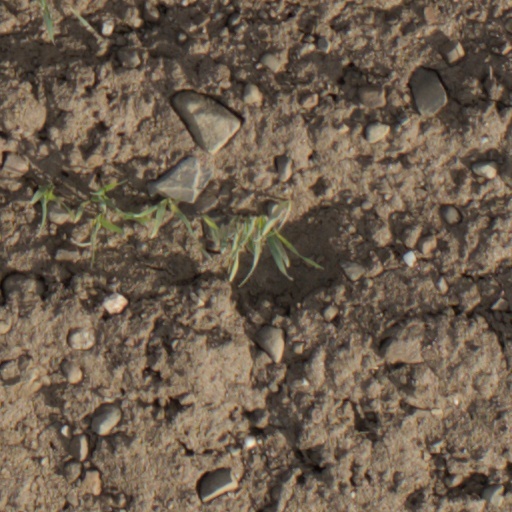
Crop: wheat